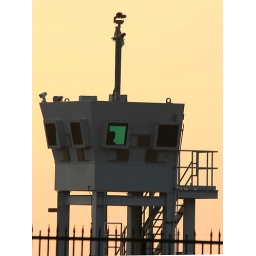
a guard in a radiation proof watch tower at the nuke plant